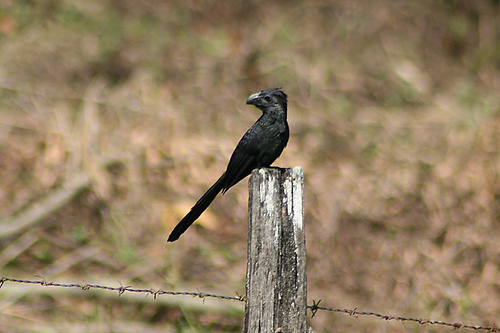
the bird is black with a long black tail feather.
this is a black bird with a long tail wing and a large black beak.
this bird is all black with a short, stubby beak.
a small odd looking black bird with a large black curved beak.
this bird is solid black with a short but large bill that curves down.
black head and chest. short curved down beak. black body, wings, and tail. appears 11"-12" long.
this particular bird has a black belly and breasts and a gray bill
this small bird has a gray beak that highlights its short and long black feathers.
this small bird has all black feathers.
this bird has a black crown, black primaries, and a black belly.
Species: Groove Billed Ani